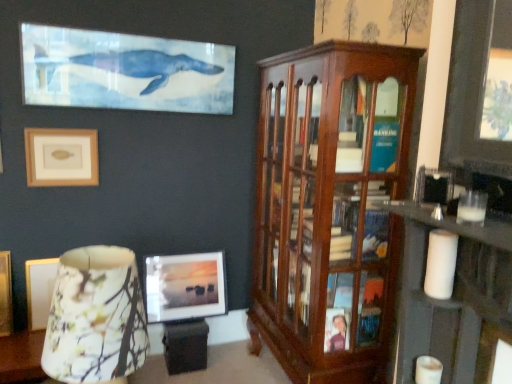
Question: From the image's perspective, there is one candle below the floral fabric lampshade at lower left. Please locate it and provide its 2D coordinates.
Answer: [(0.836, 0.964)]